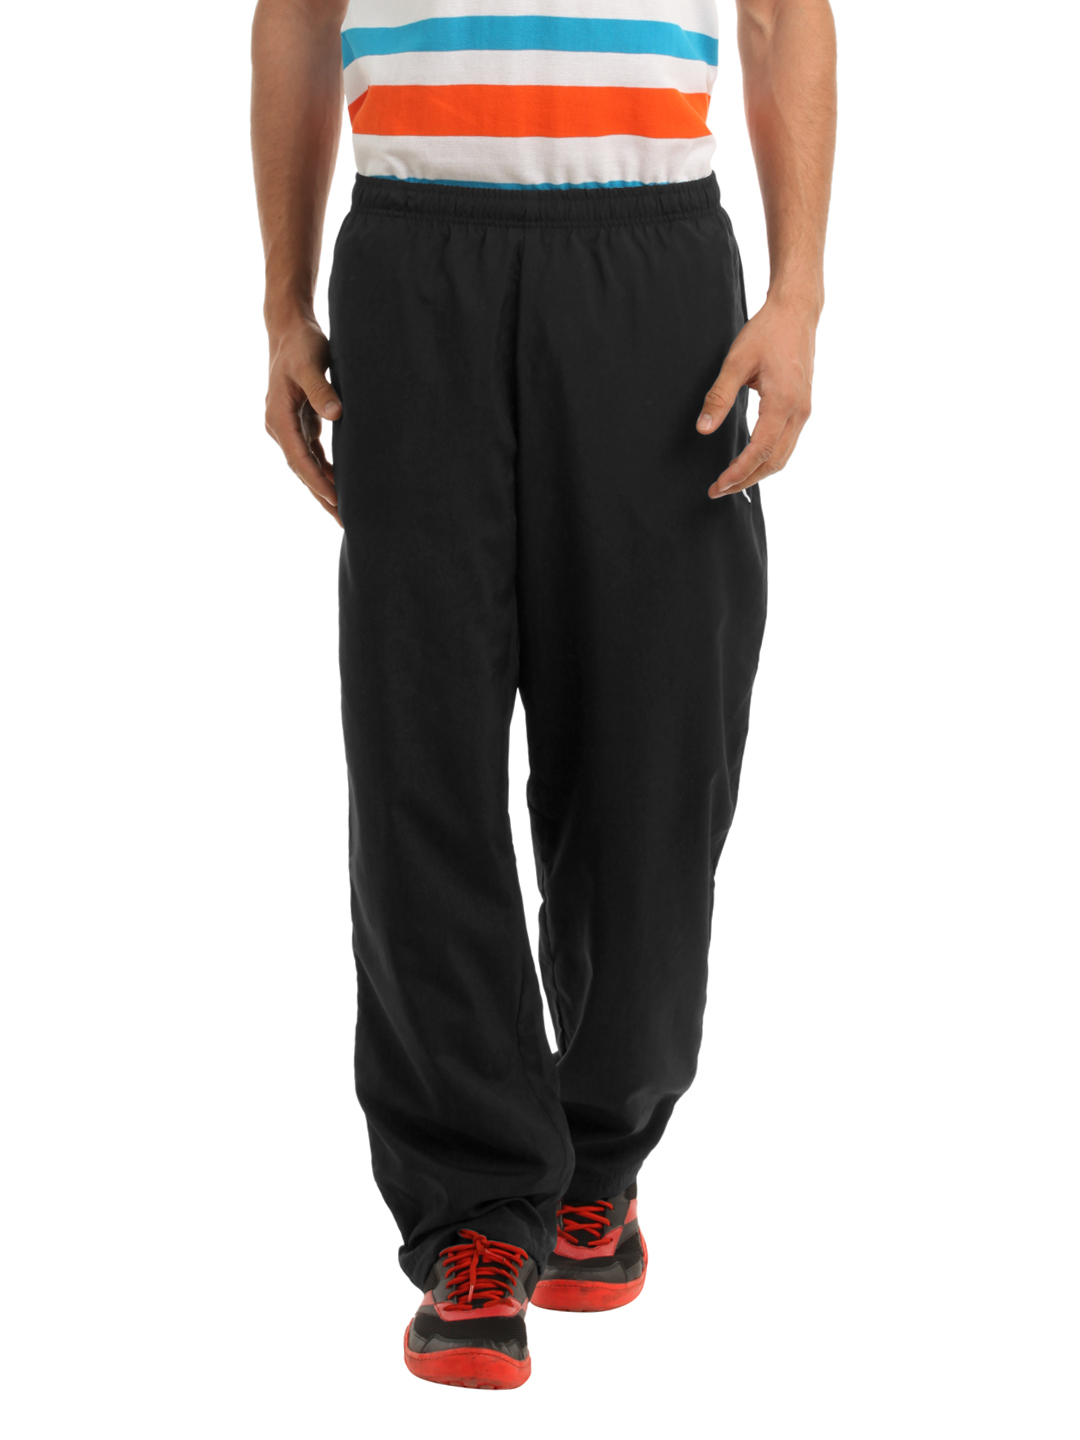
Puma Men Black Track Pants
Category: Apparel / Bottomwear / Track Pants
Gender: Men
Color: Black
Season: Summer 2012
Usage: Casual